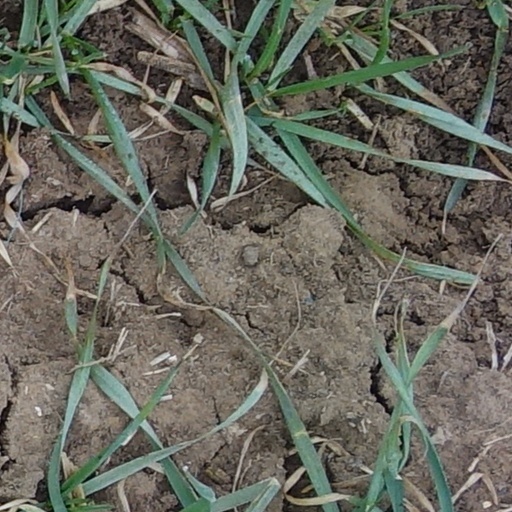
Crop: wheat